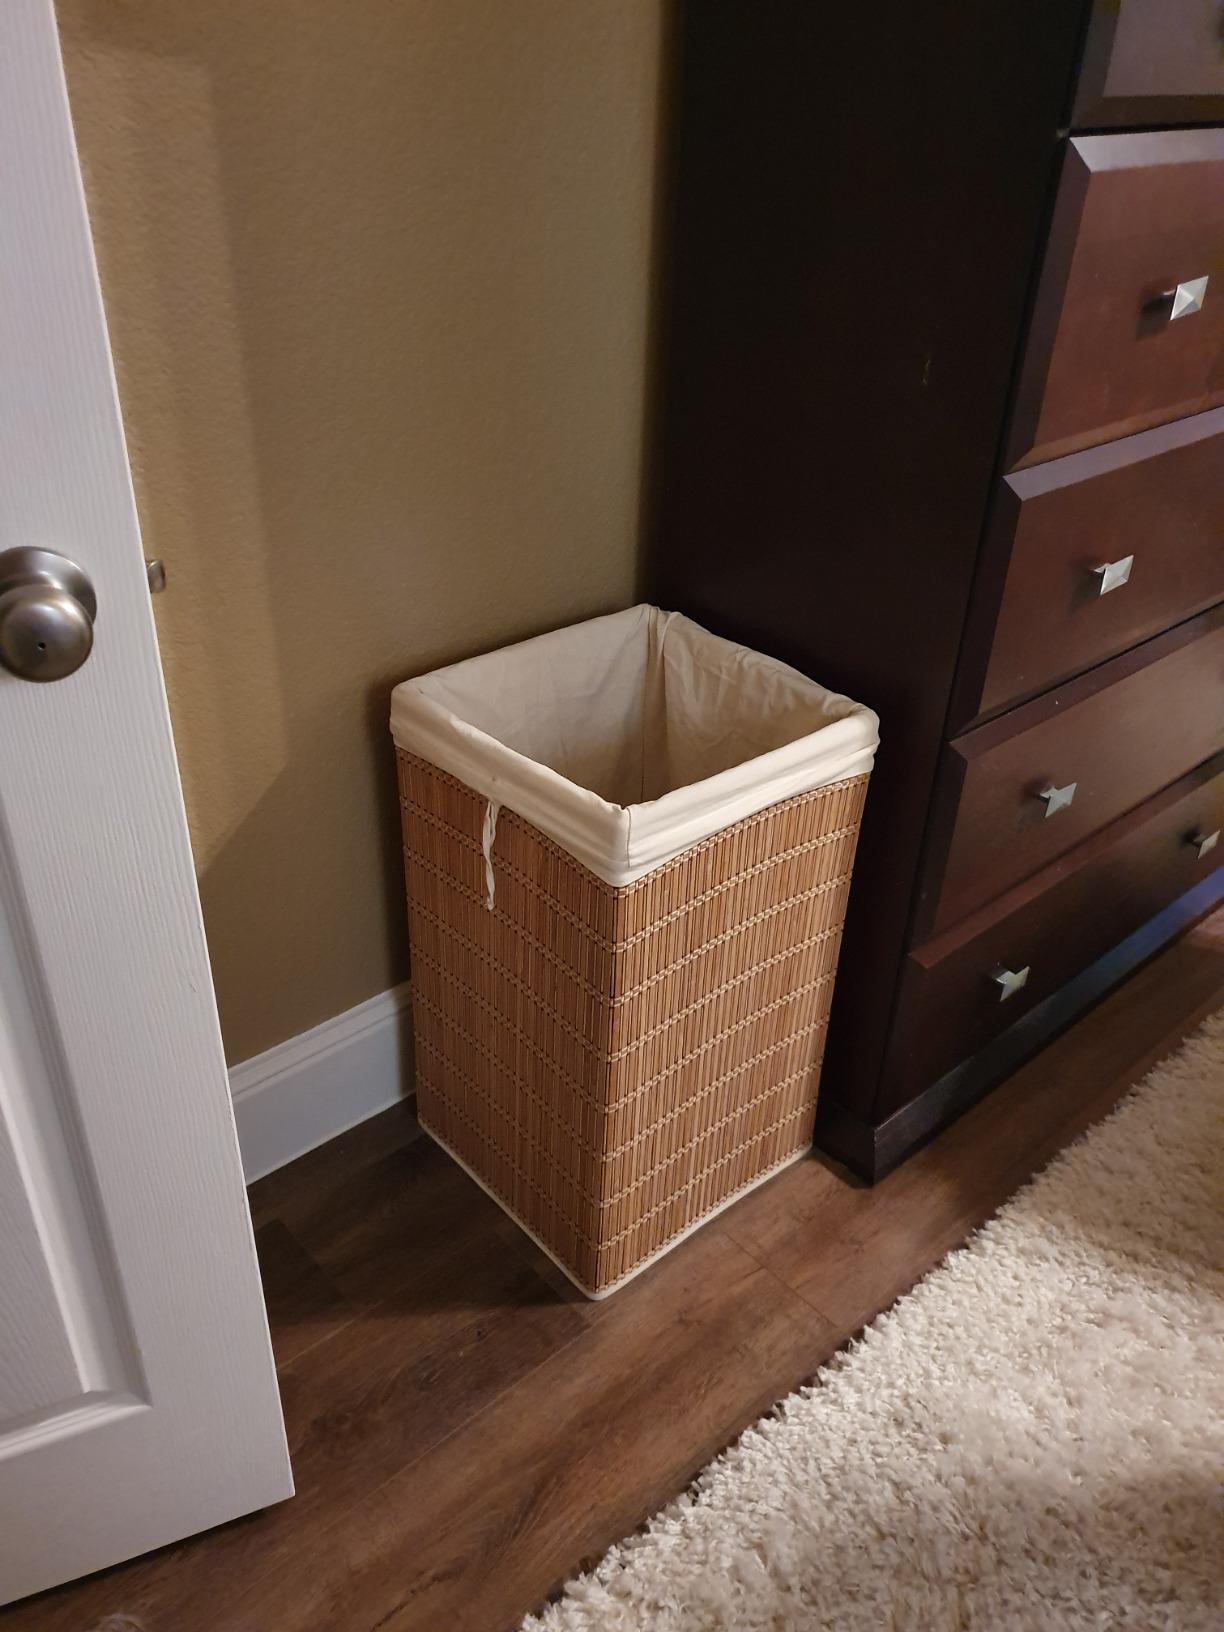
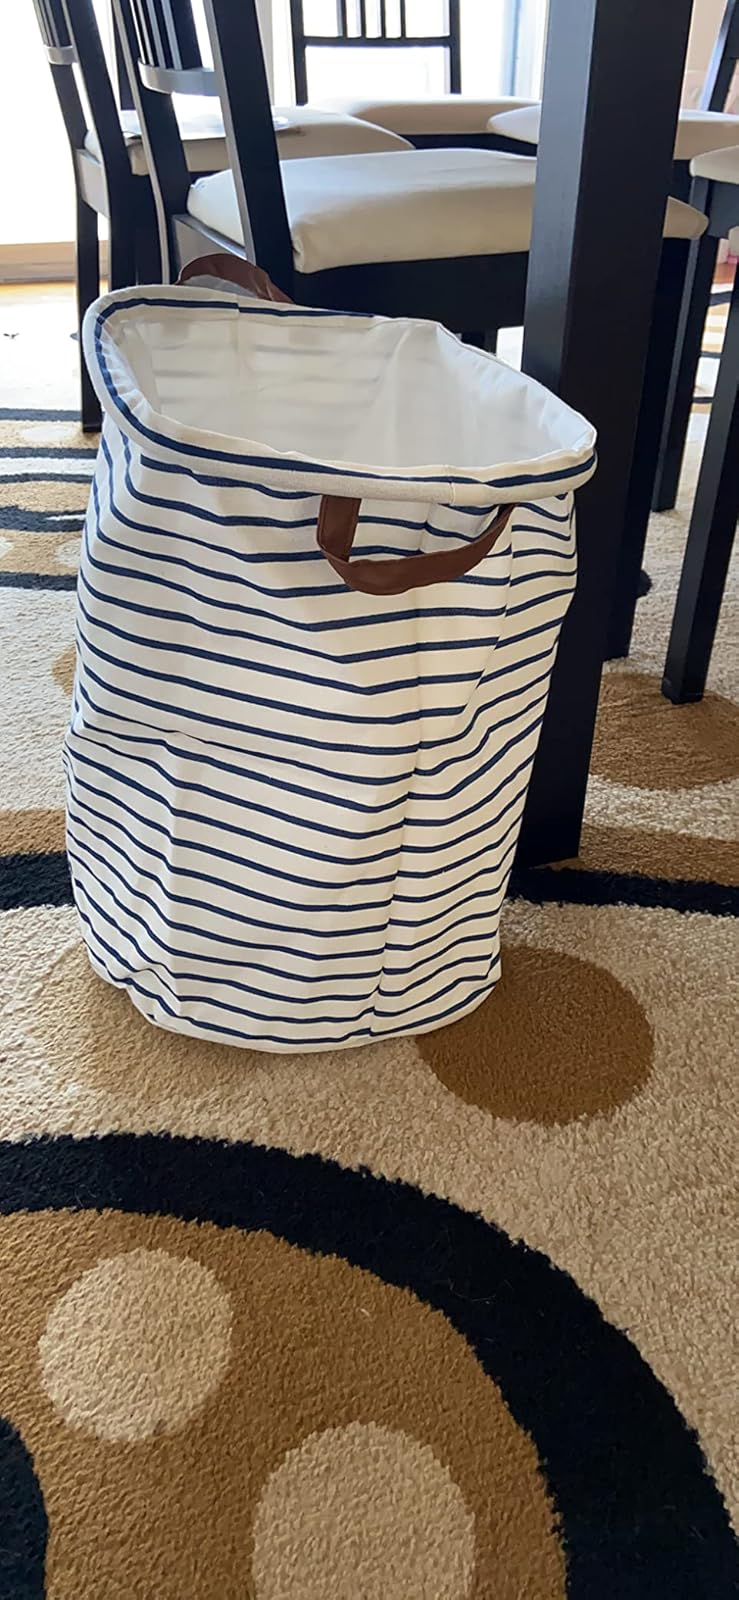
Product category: items_hamper
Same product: no